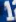
Number: 1